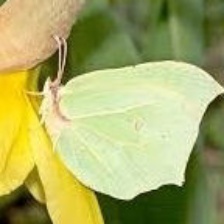
Species: CLEOPATRA
Butterfly family (ImageNet category): sulphur_butterfly